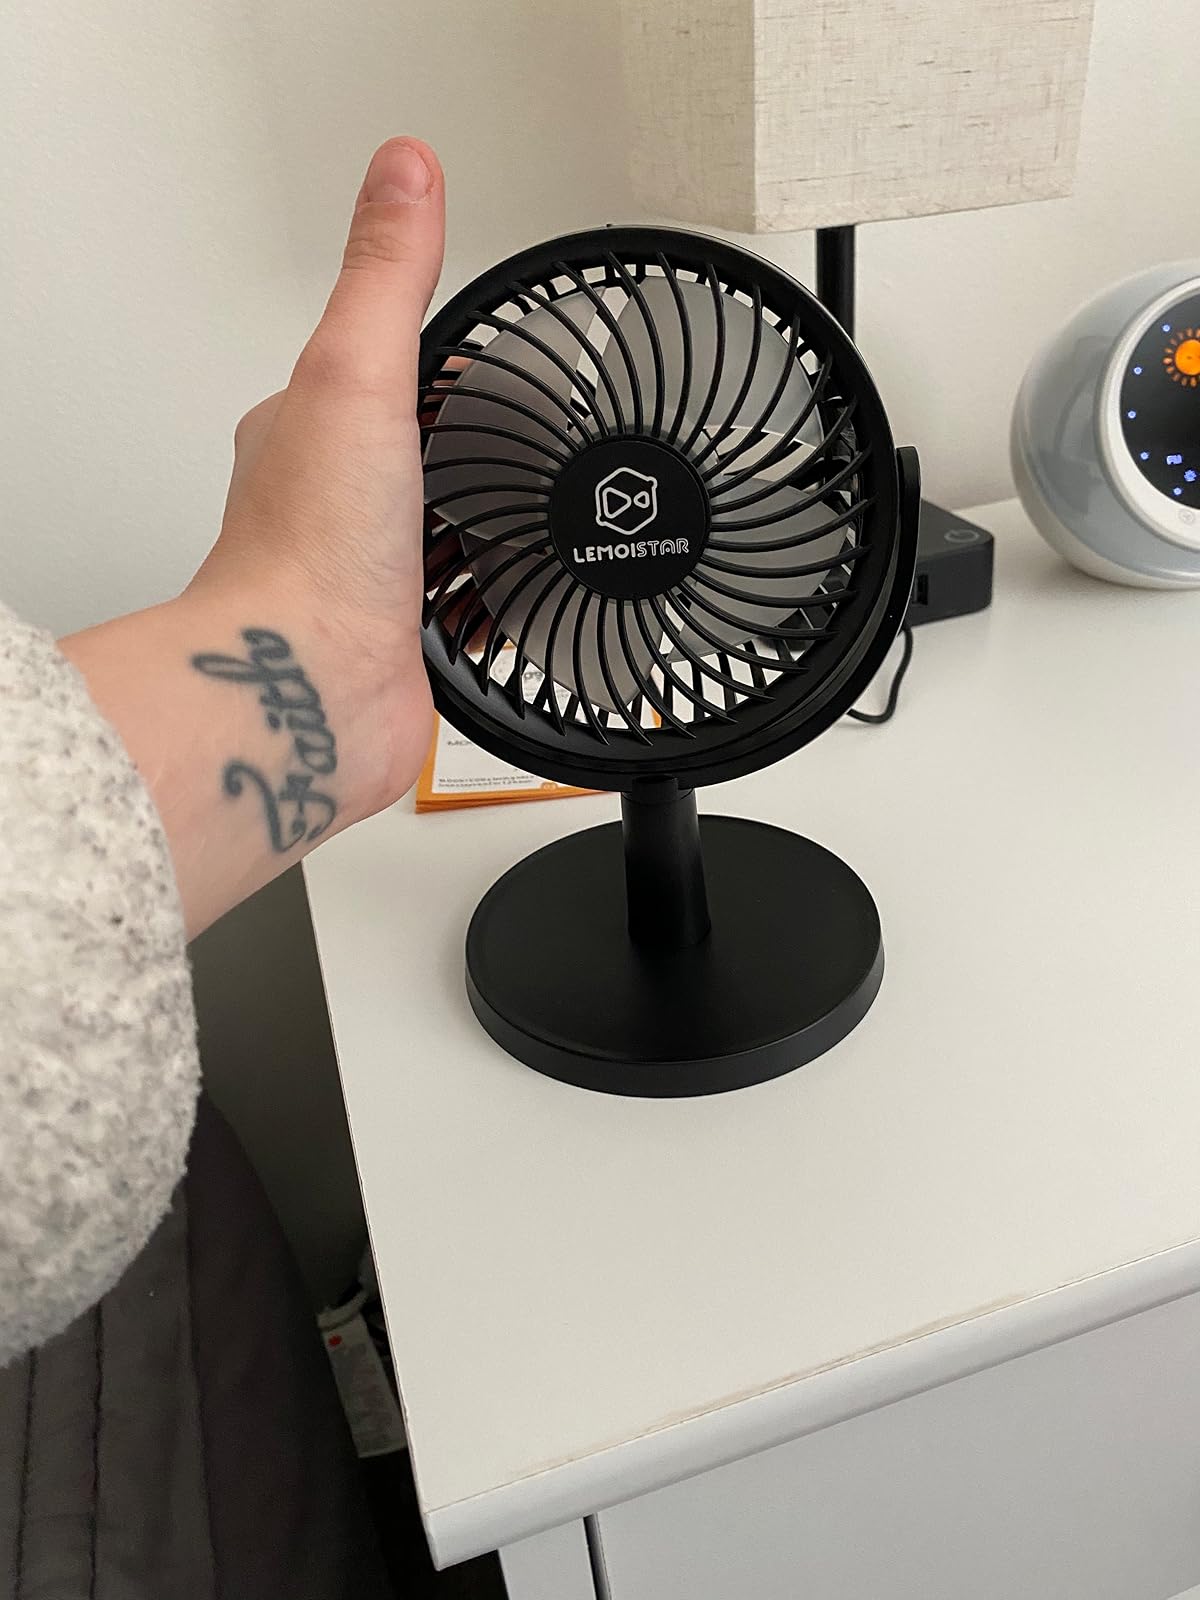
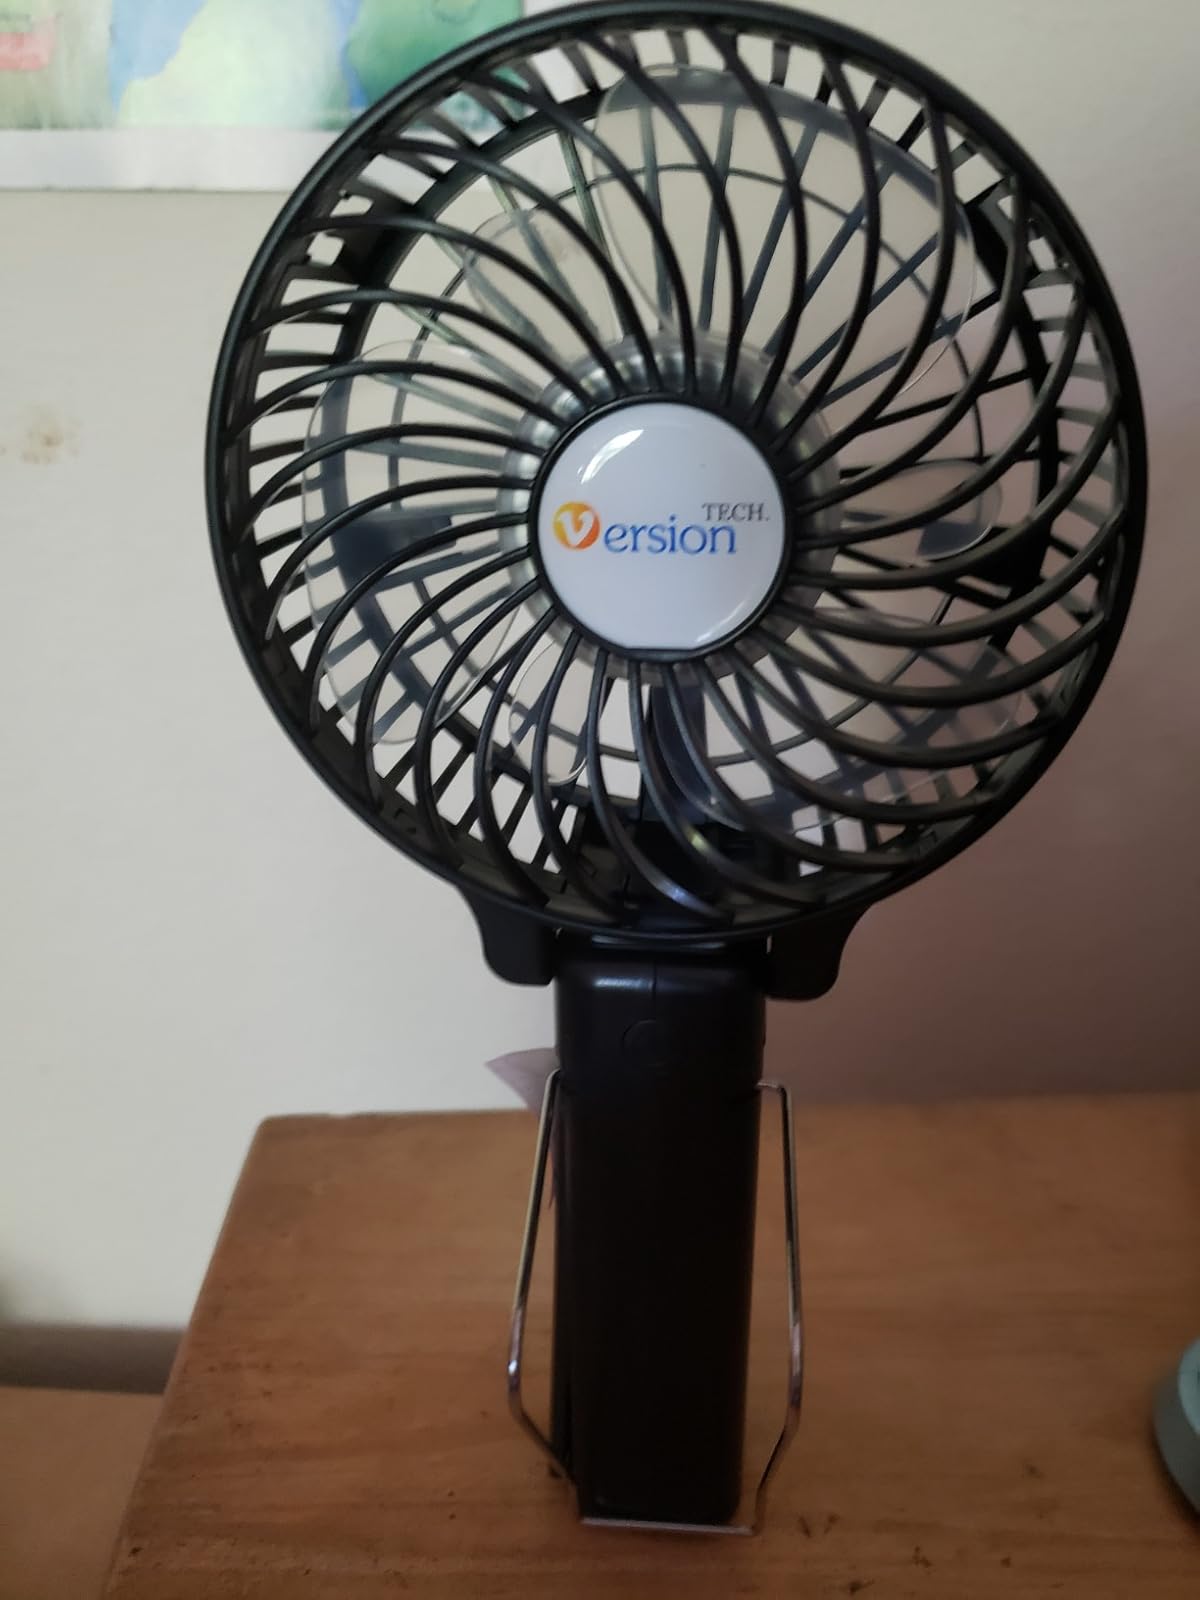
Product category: fan
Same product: no